Snowbird Tectonic Zone

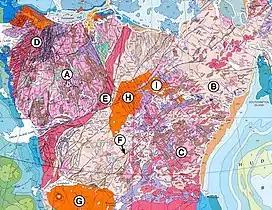
Geological map of north-western Canada. Snowbird Tectonic Zone marked F

The Snowbird Tectonic Zone (STZ) is a geological structure in the western Canadian Shield which forms a geophysical boundary between the Hearne Craton and the south-west arm of the Rae Craton. It is enigmatic and has been interpreted as a Proterozoic suture or escape structure, or an Archaean suture reactivated during either the Archaean or Palaeoproterozic.